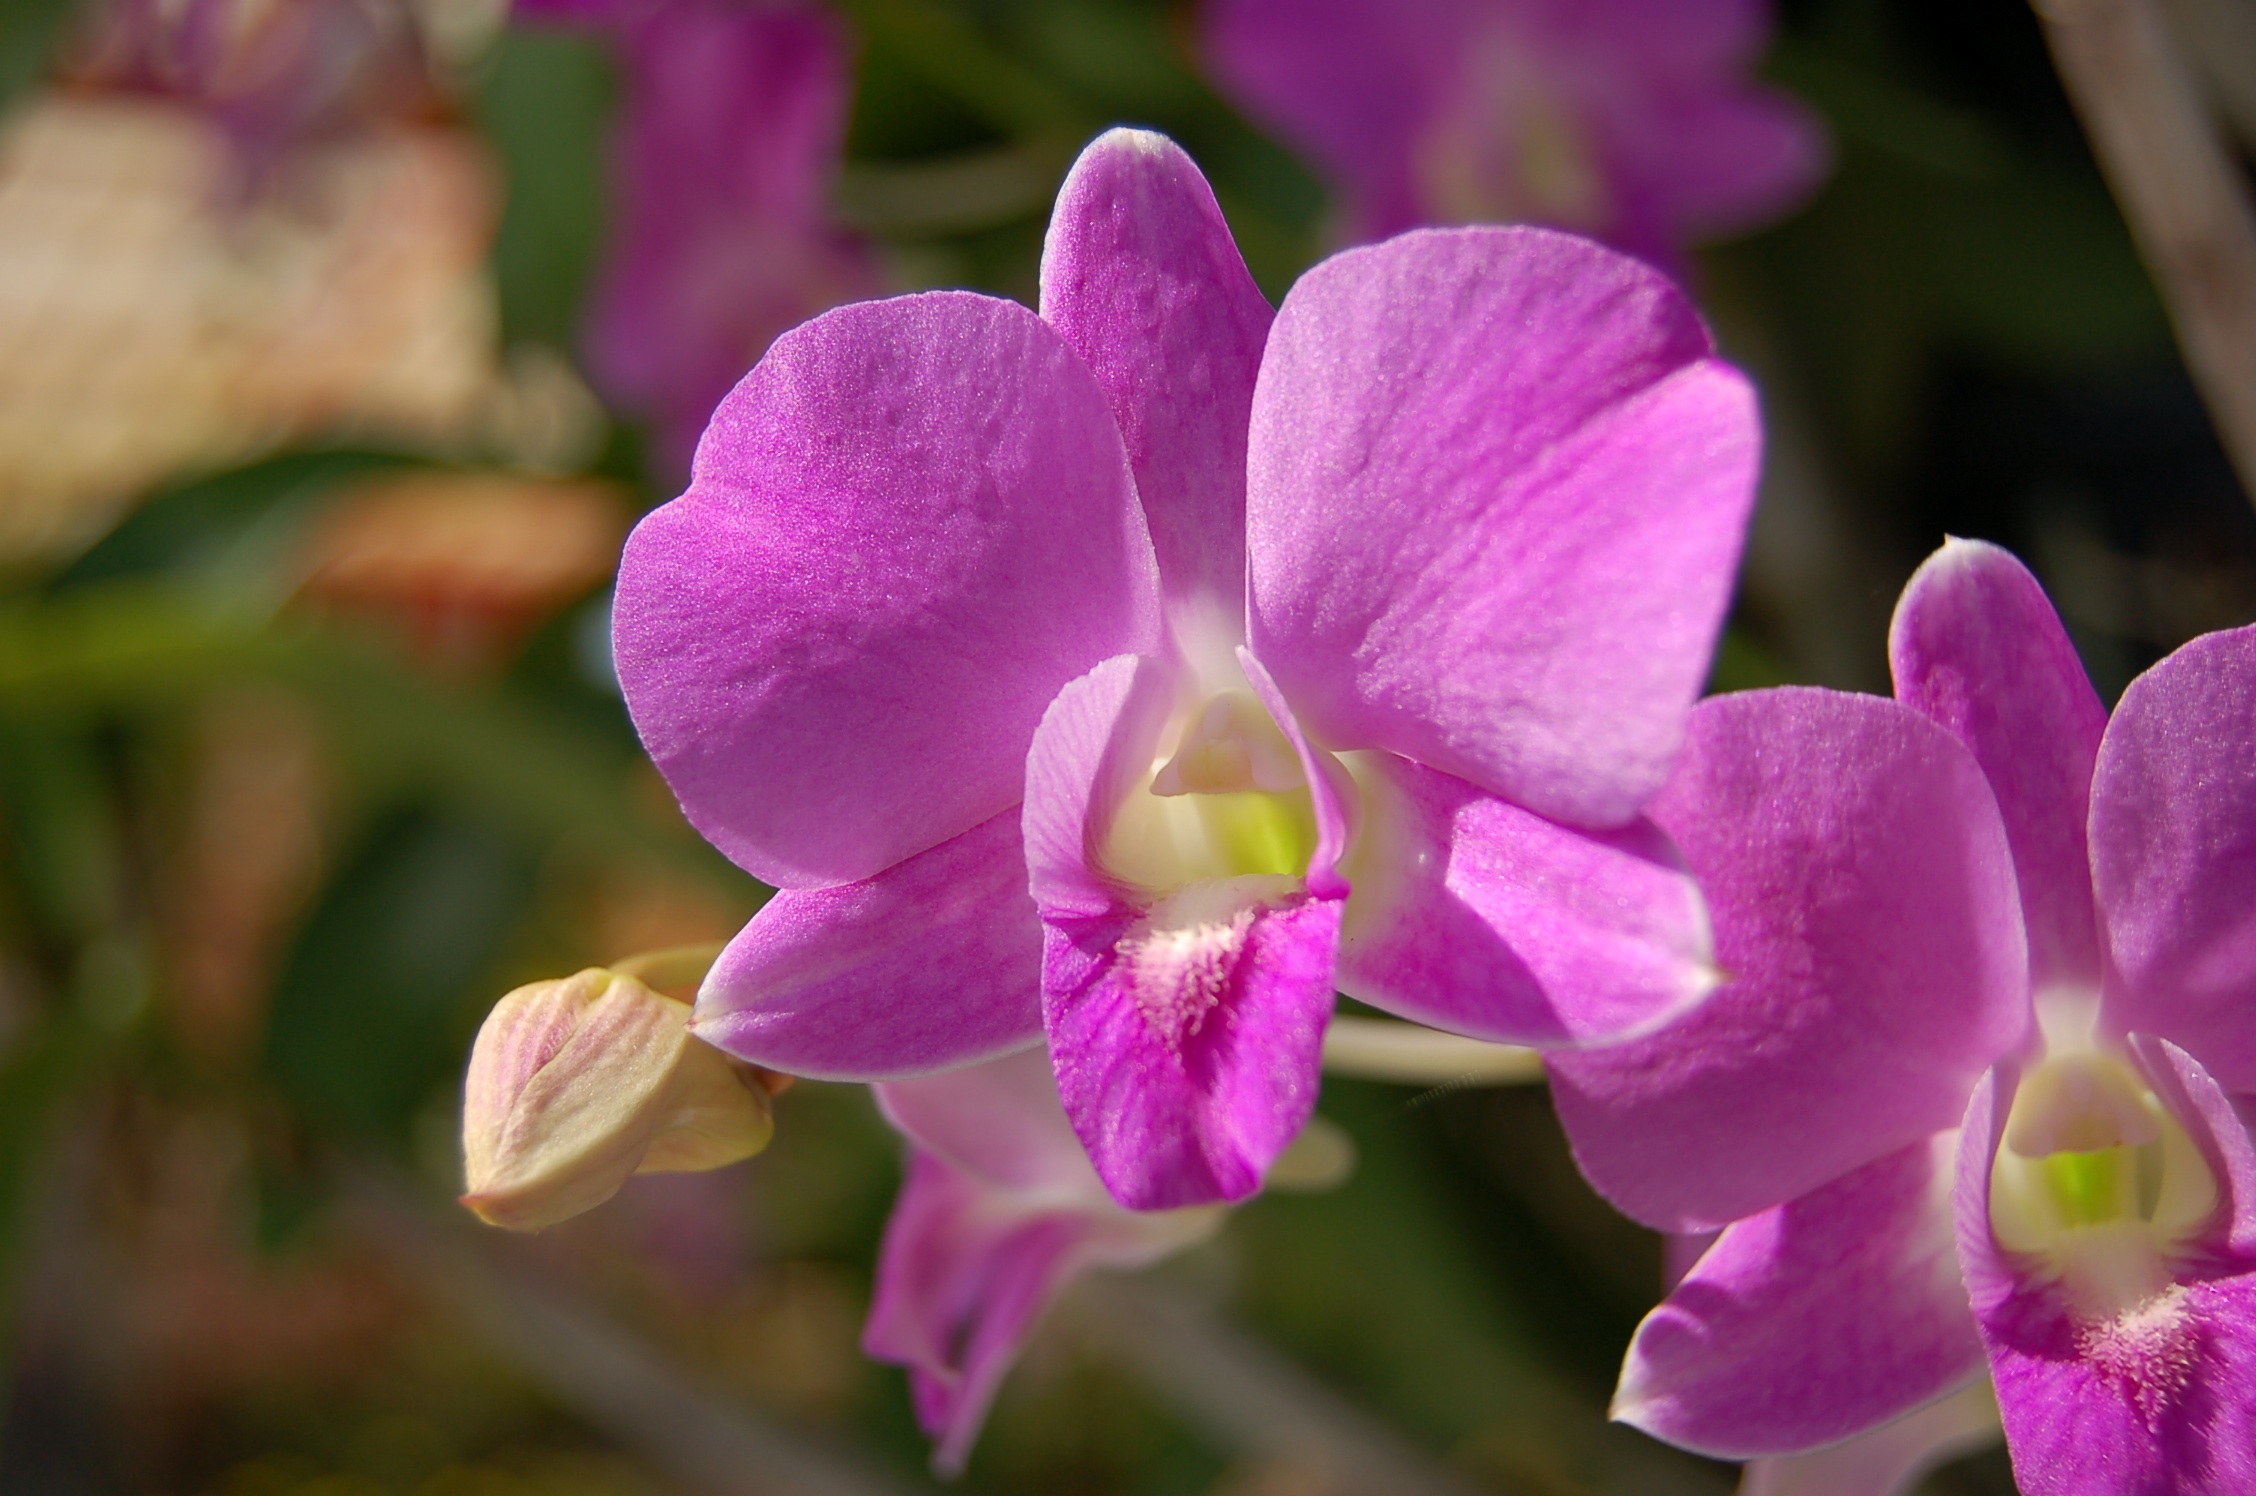
plant, flower, purple, petal, botany, flora, orchid, macro photography, flowering plant, cattleya, dendrobium, land plant, moth orchid, christmas orchid, cattleya labiata, phalaenopsis equestris